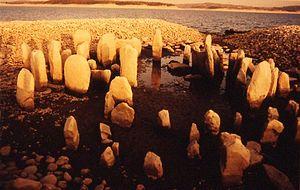
Le Campo Arañuelo est une comarque espagnole de la province de Cáceres. Le chef-lieu de cette région naturelle est Navalmoral de la Mata, qui a 17 000 habitants, et est aussi le district judiciaire et la ville commerciale de toute la contrée.